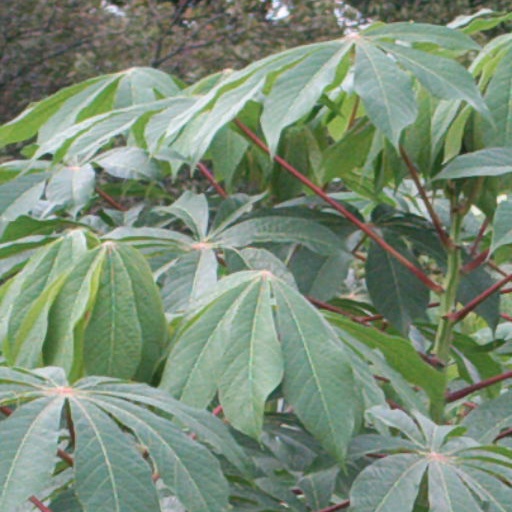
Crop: cassava